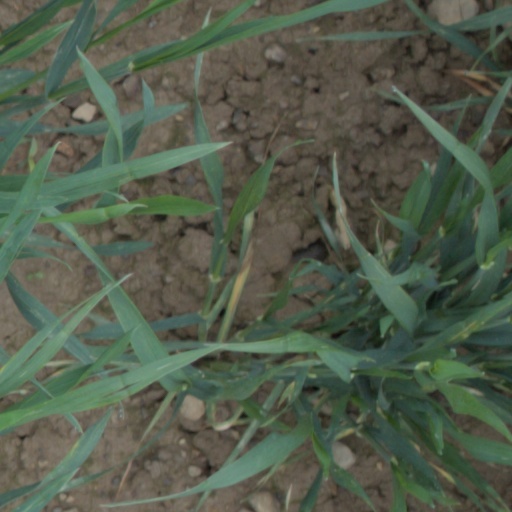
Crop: wheat